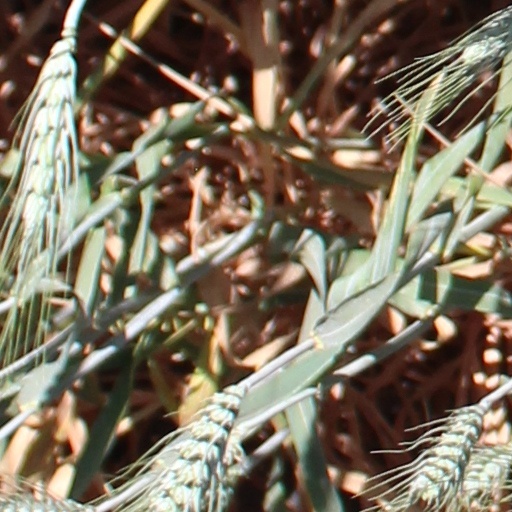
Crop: wheat